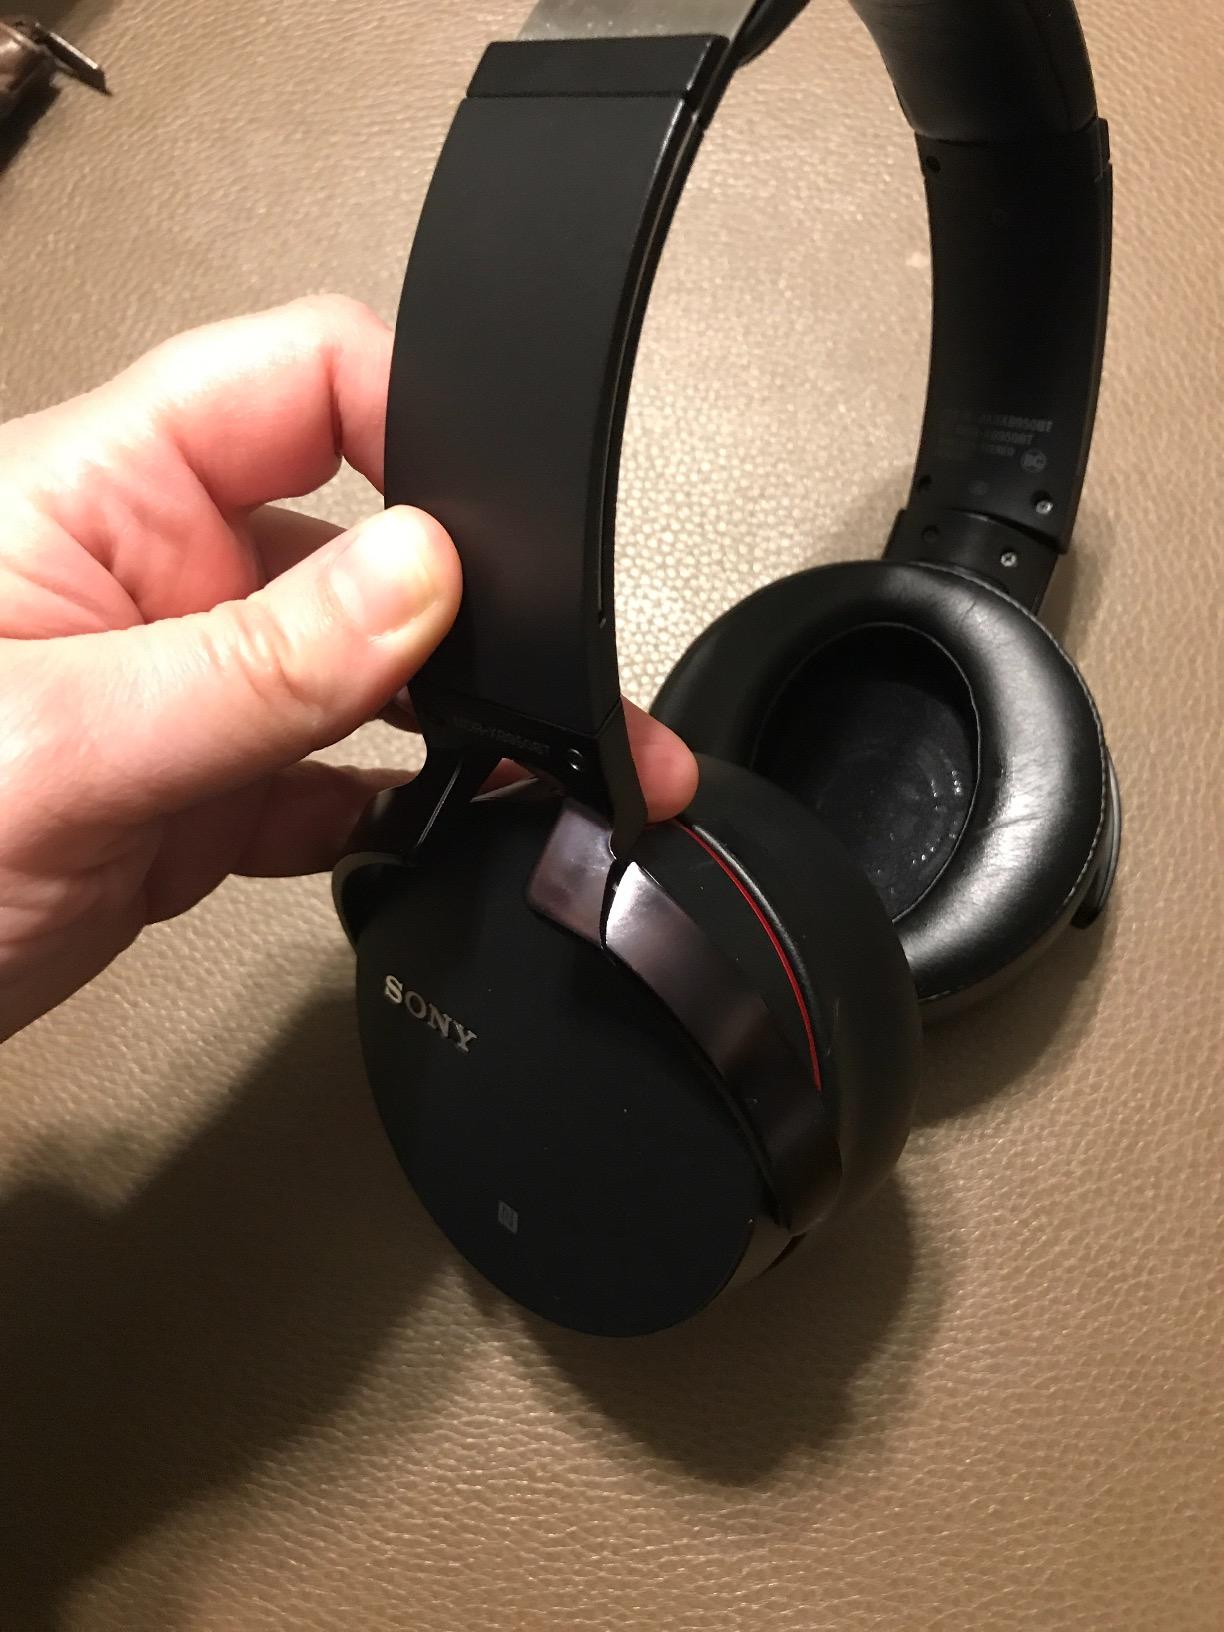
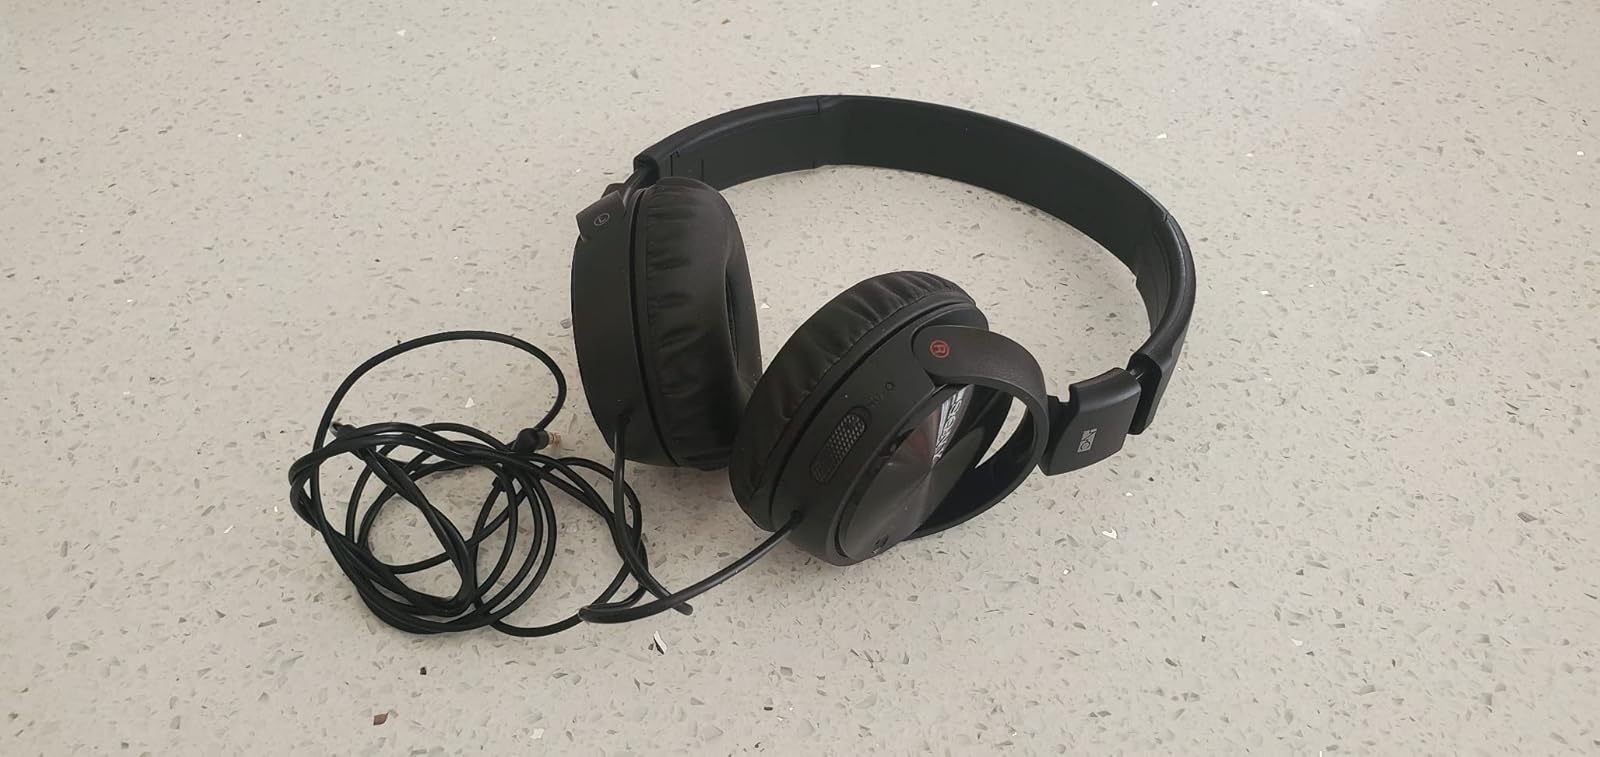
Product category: headphones
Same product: no